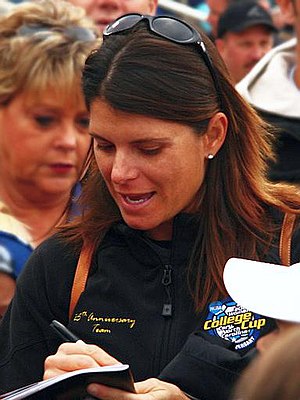
Mia Hamm
Hamm i juni 2008
Mariel Margaret 'Mia' Hamm er en tidligere professionel amerikansk fodboldspiller. Hamm spillede mange år som angriber for det amerikanske landshold og var en af grundlæggerne af fodboldklubben Washington Freedom. Hamm har scoret flere internationale mål i sin karriere en nogen anden spiller, både hos mænd og kvinder. Hun er den spiller der har spillet næstflest internationale kampe.